Church of St John the Baptist, Glastonbury

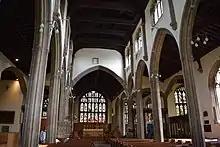
Interior of the church

The interior of the church includes four 15th-century tomb-chests, some 15th-century stained glass in the chancel, medieval vestments, and a domestic cupboard of about 1500 which was once at Witham Charterhouse.